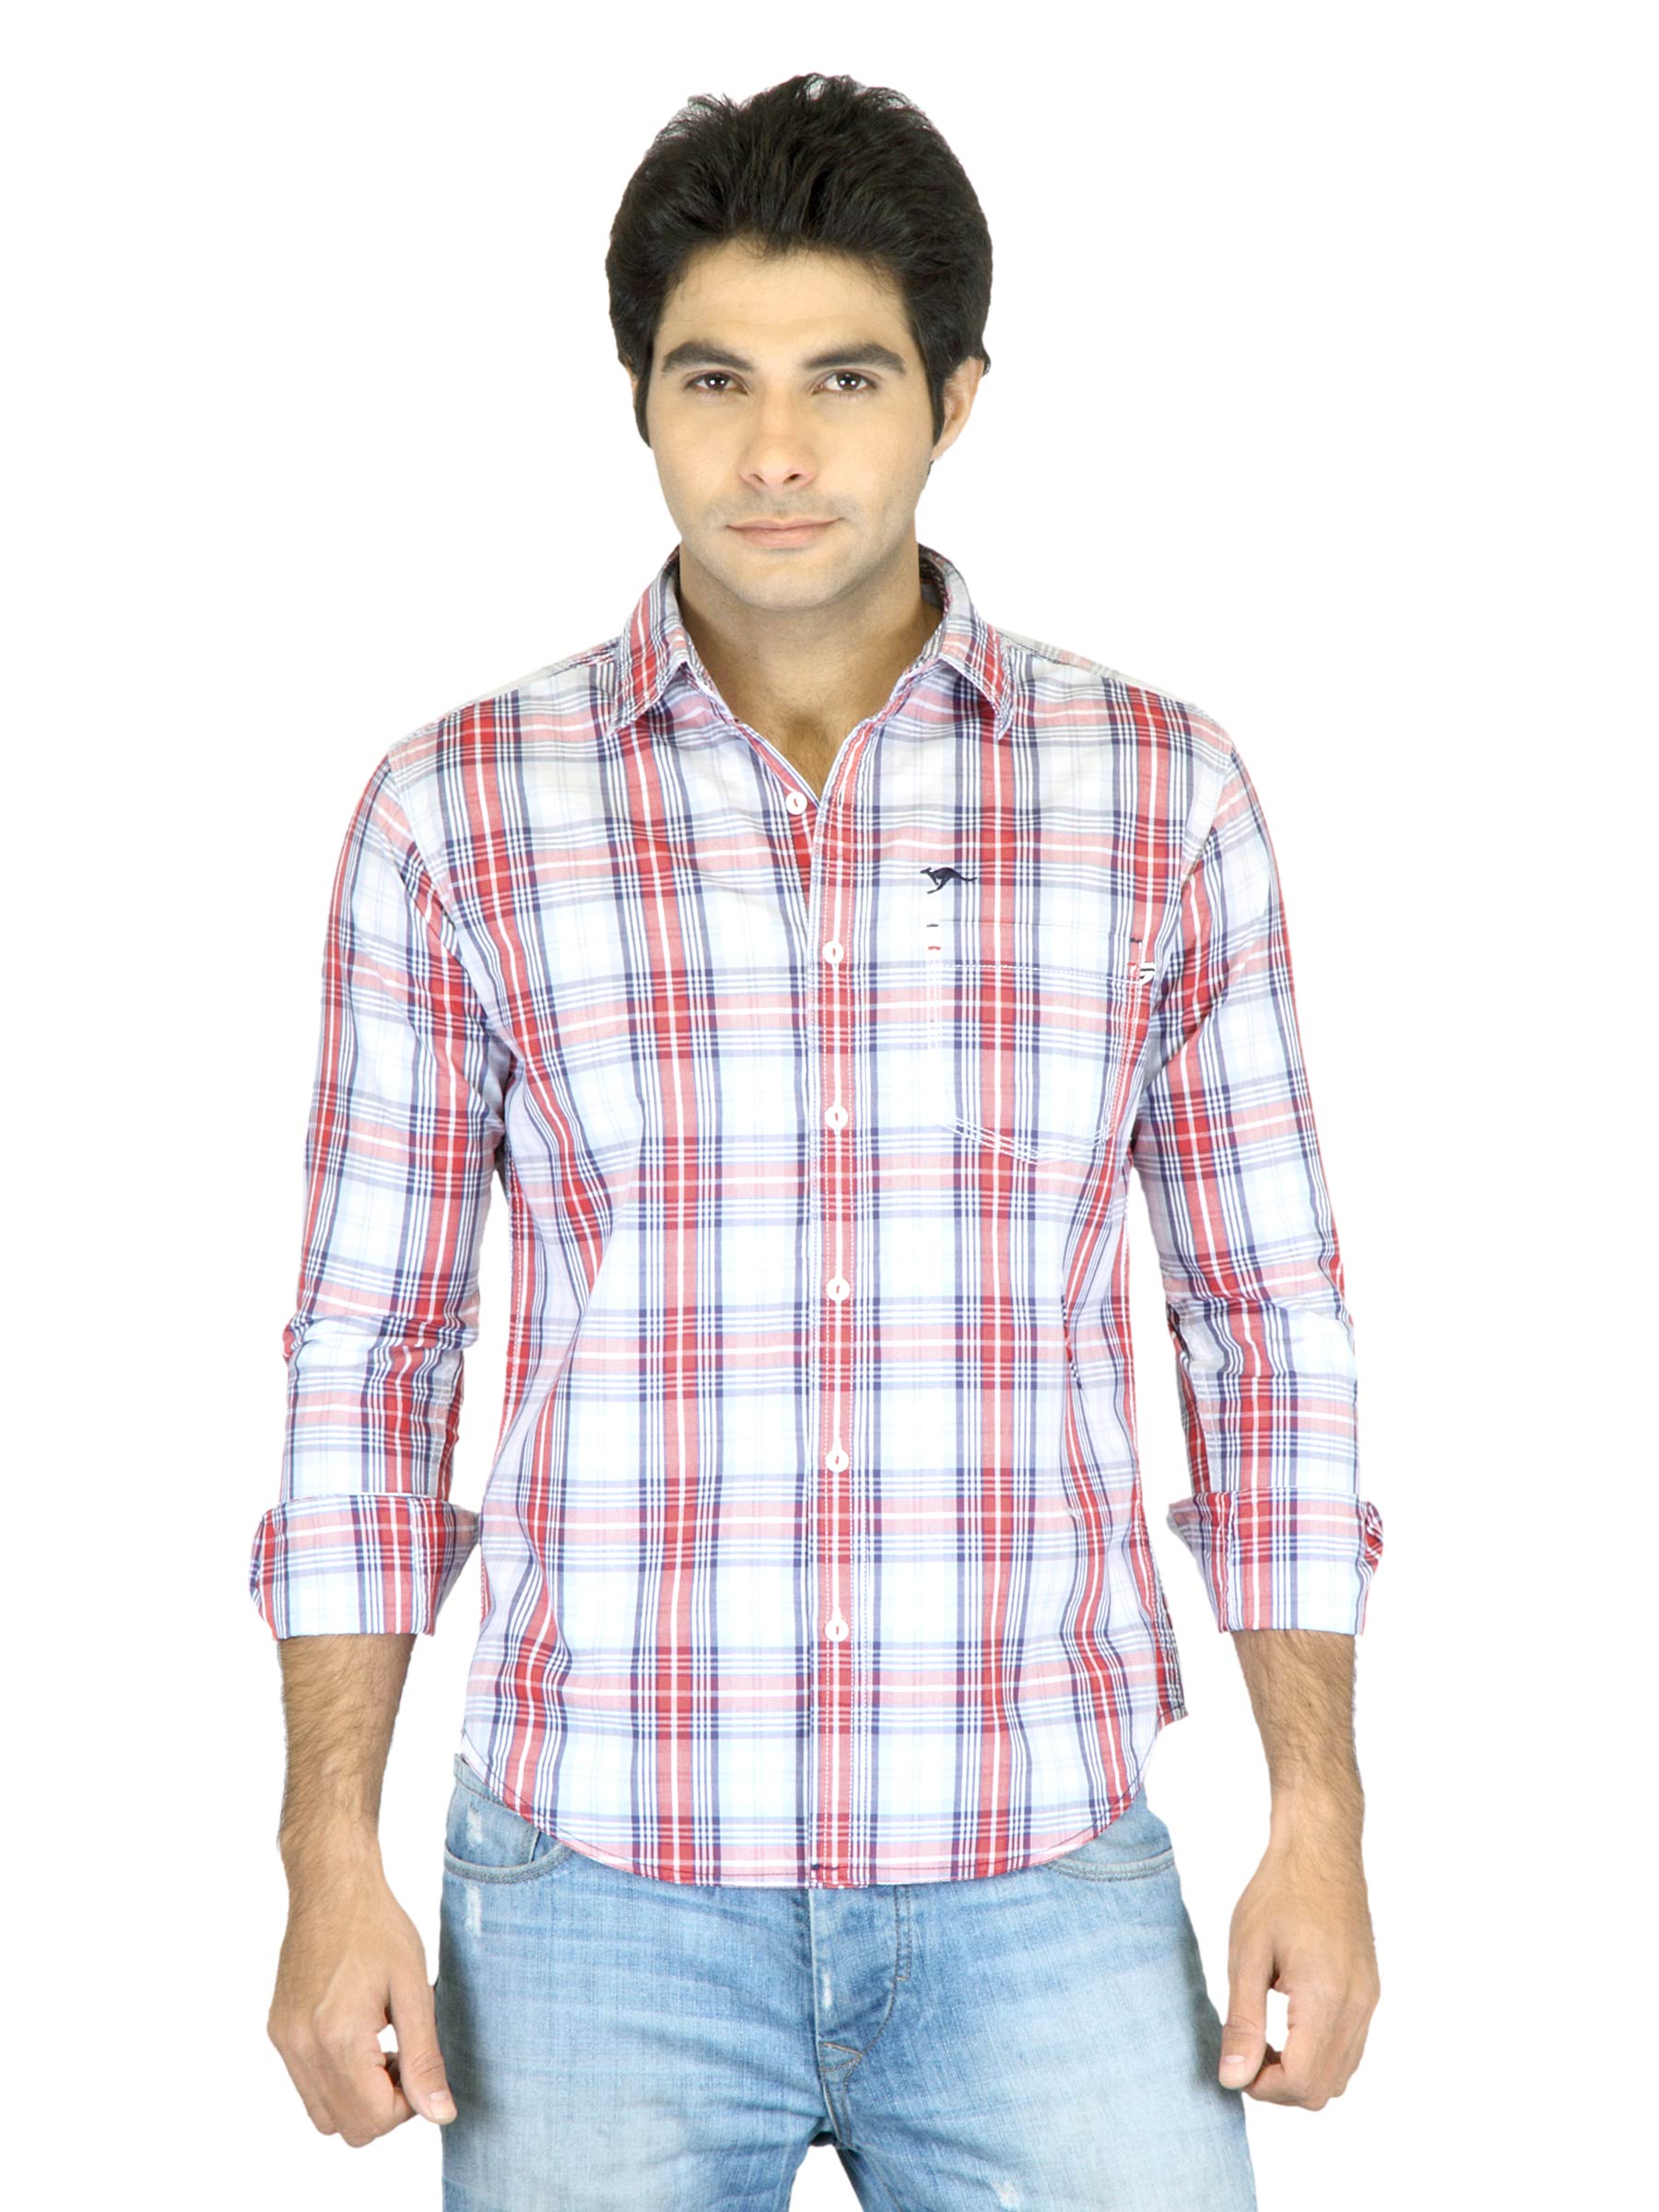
Highlander Men Red Check Shirt
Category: Apparel / Topwear / Shirts
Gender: Men
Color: Red
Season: Fall 2011
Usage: Casual